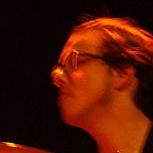
Age: 35